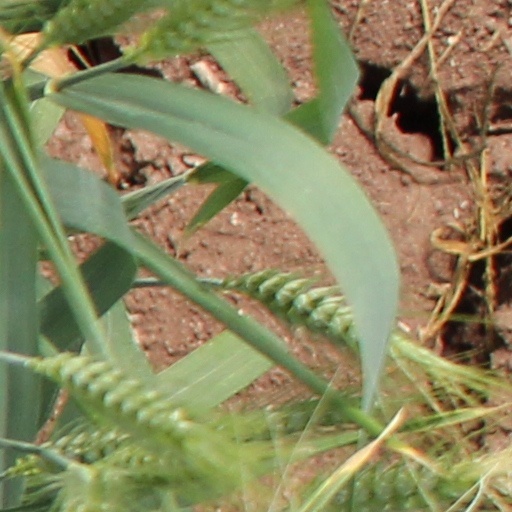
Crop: wheat